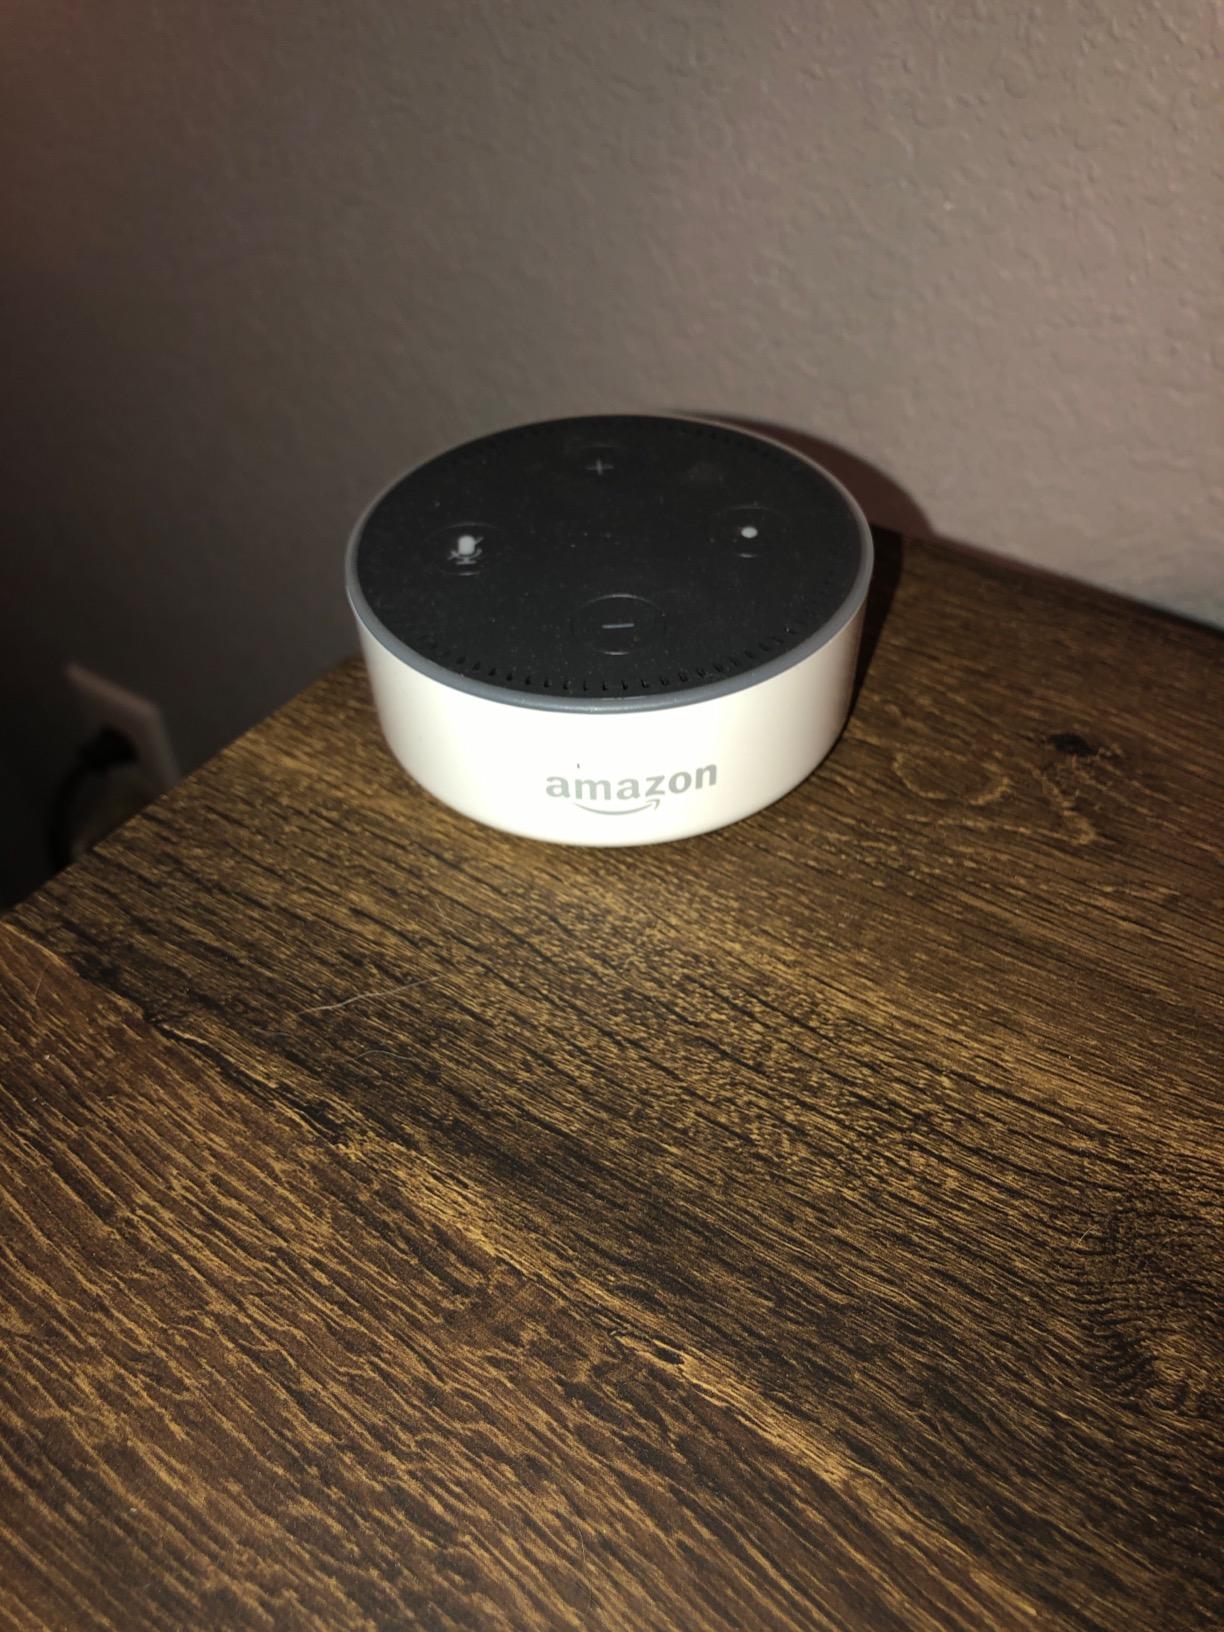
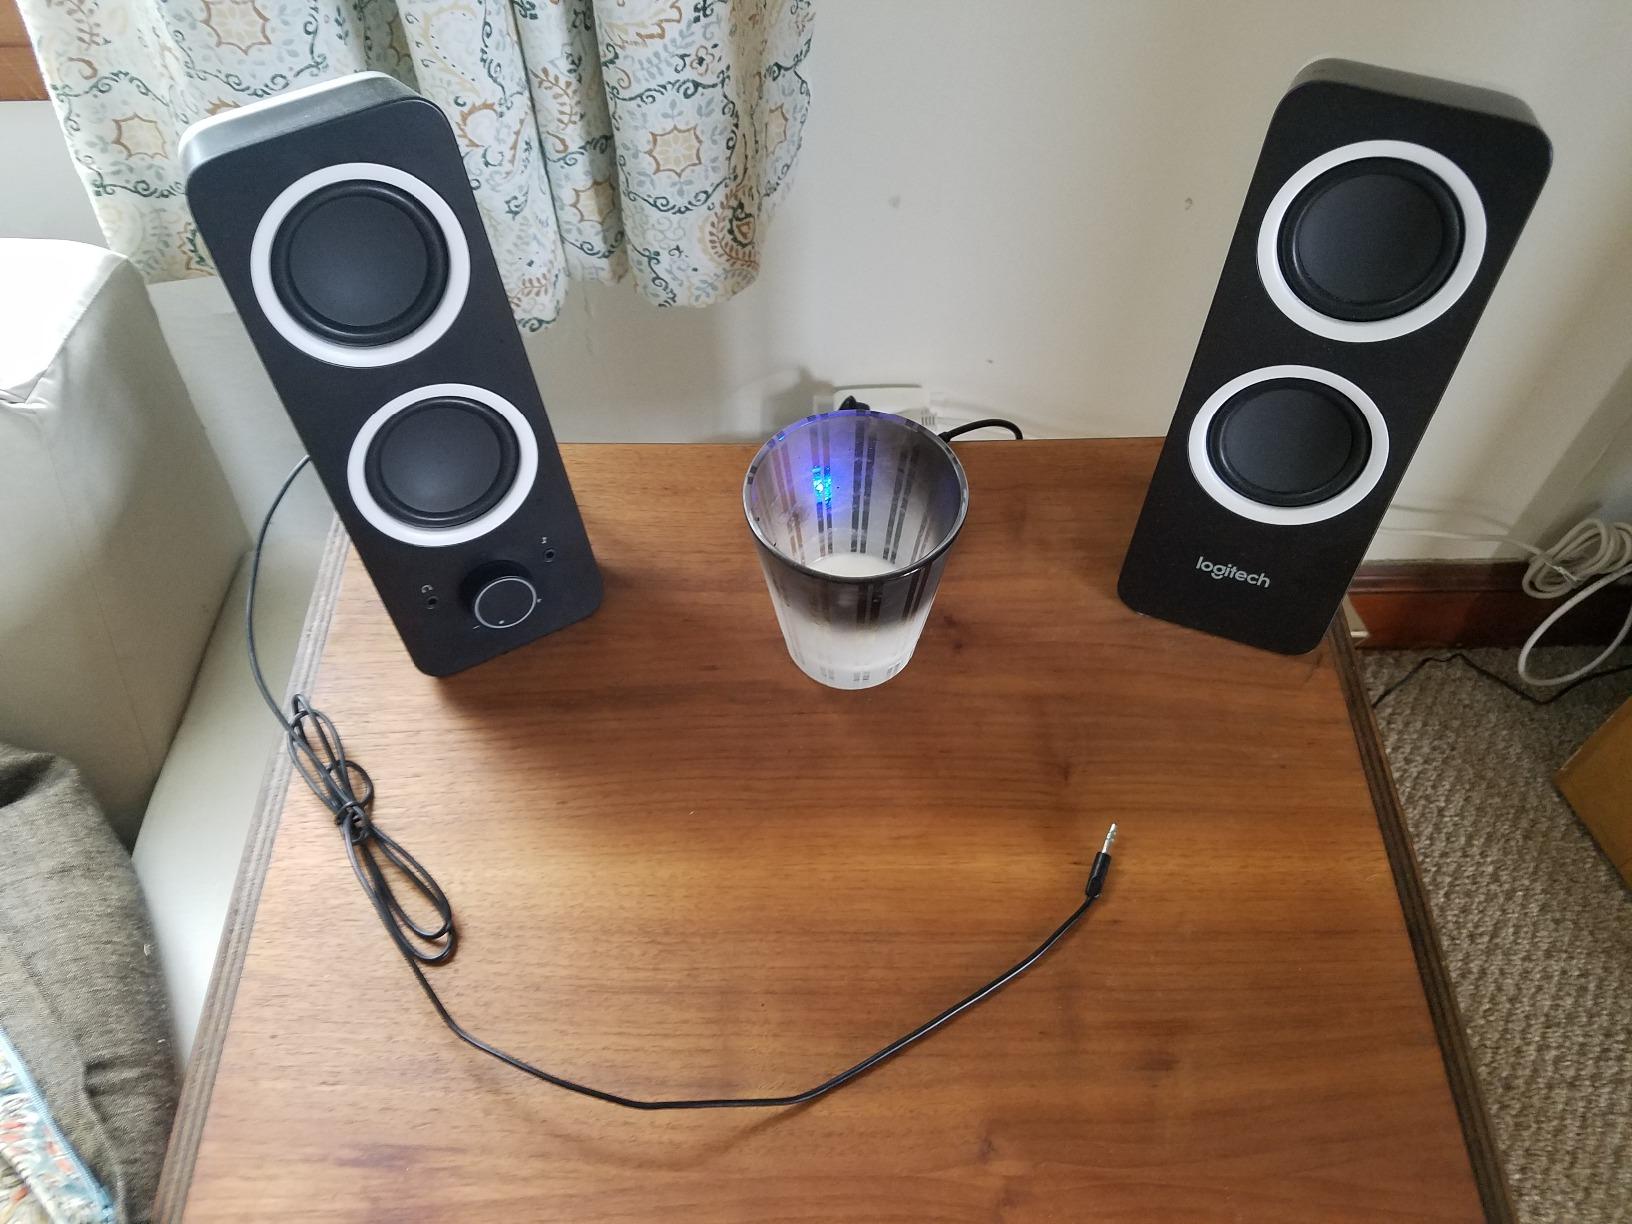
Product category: speaker
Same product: no